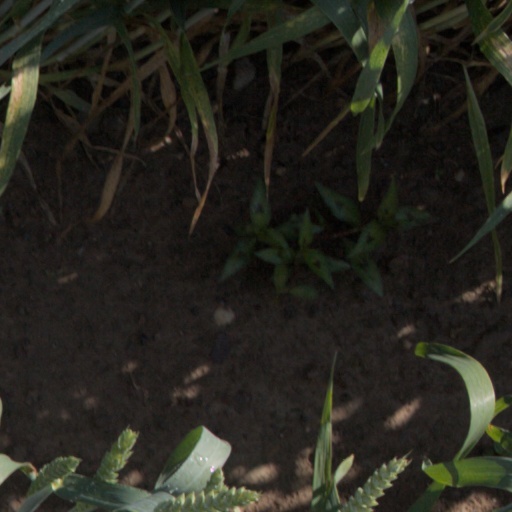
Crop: wheat